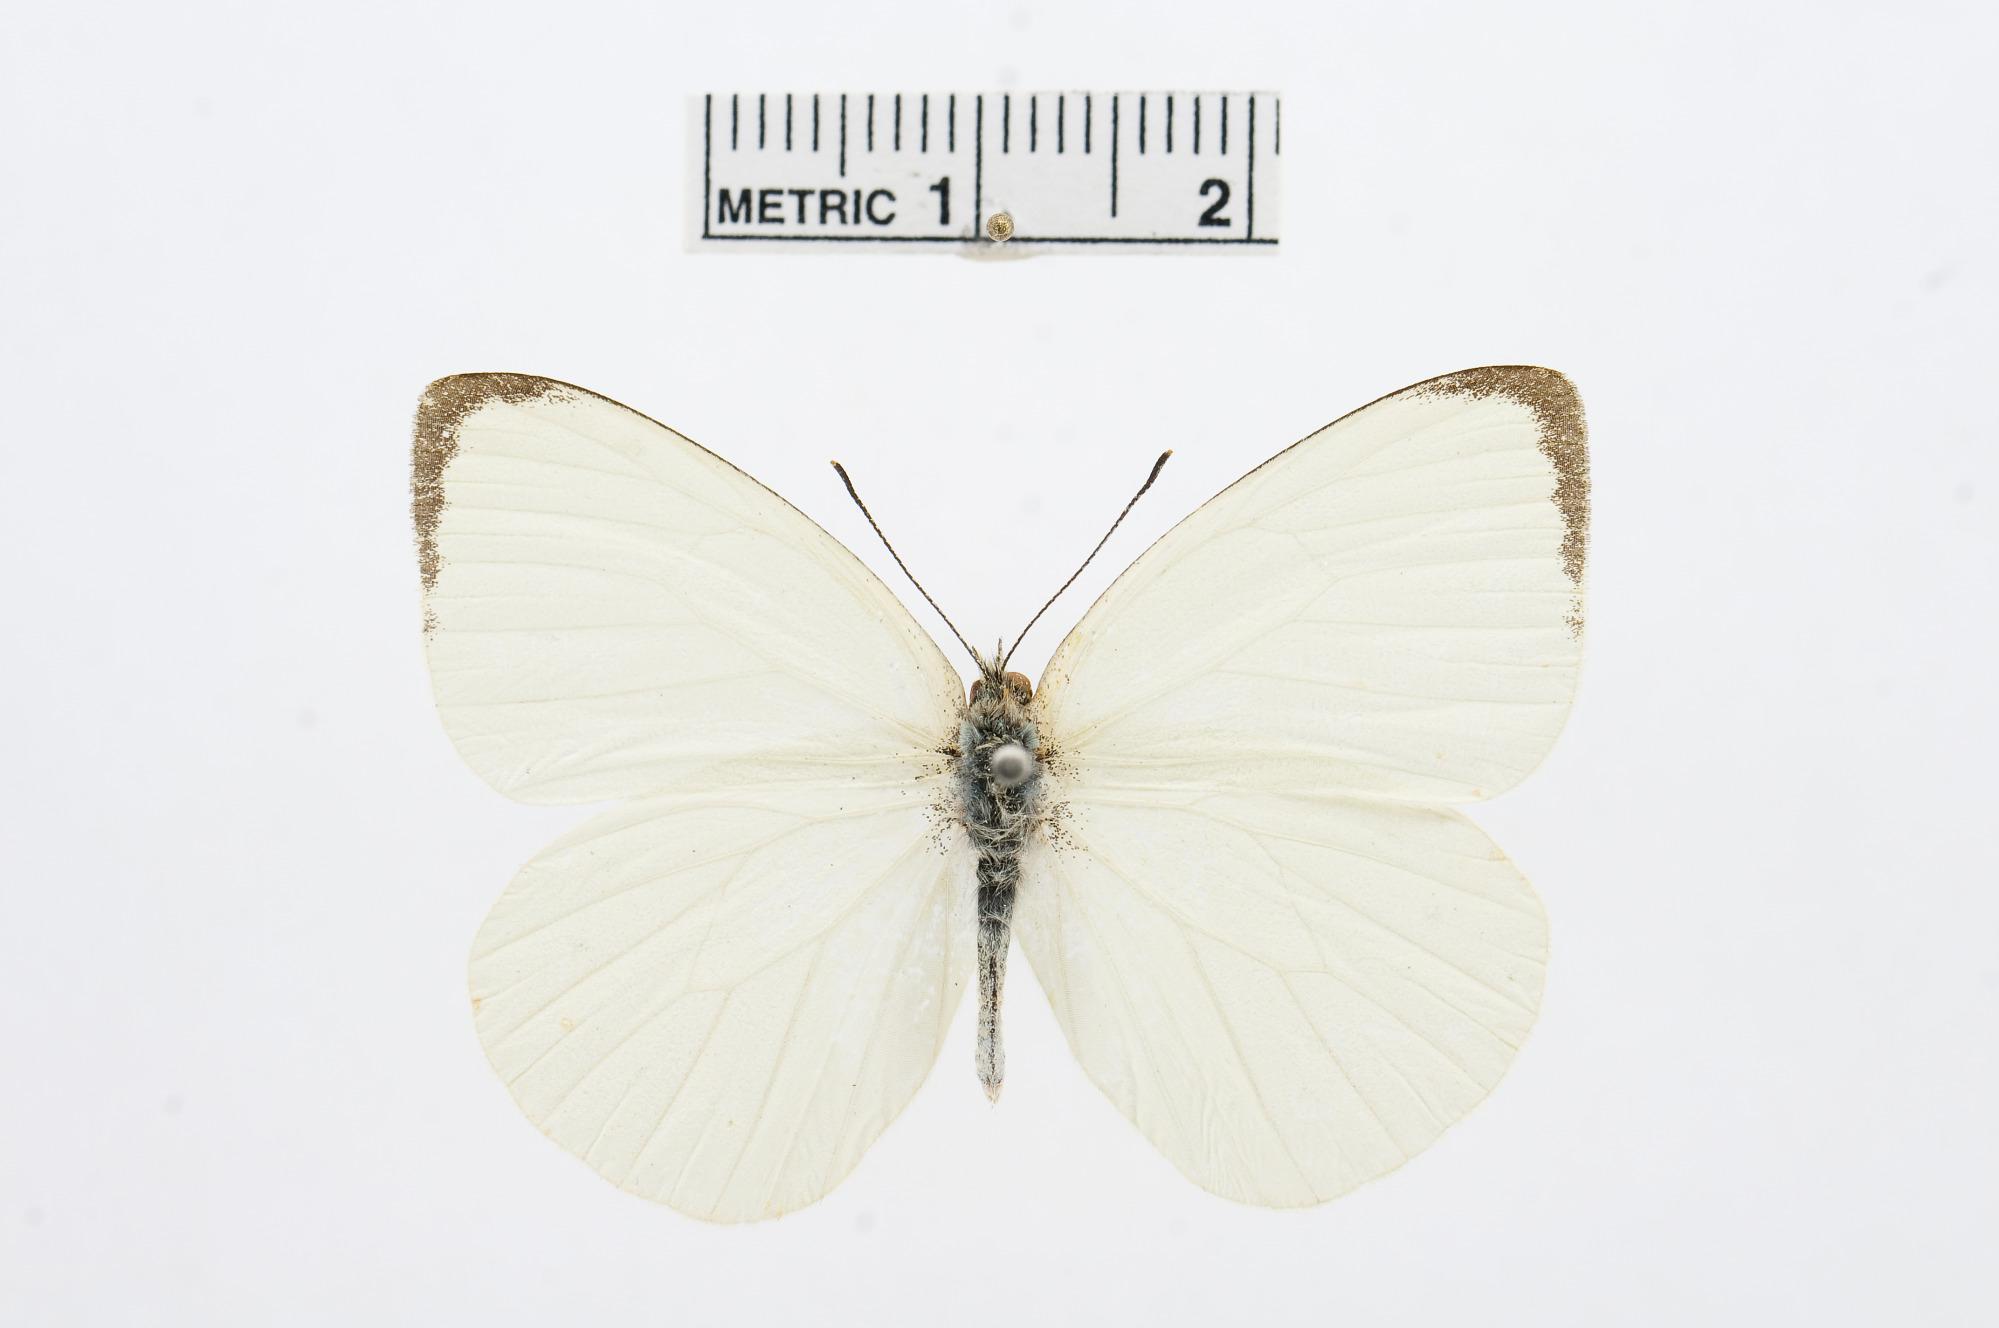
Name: Dixeia orbona
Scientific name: Dixeia orbona
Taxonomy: Animalia, Arthropoda, Hexapoda, Insecta, Lepidoptera, Pieridae, Pierinae